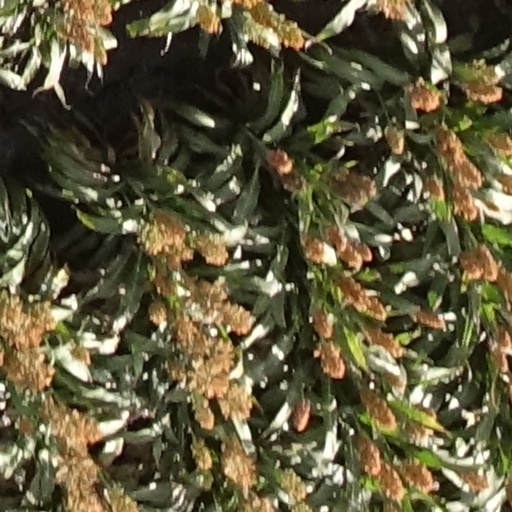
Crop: sorghum